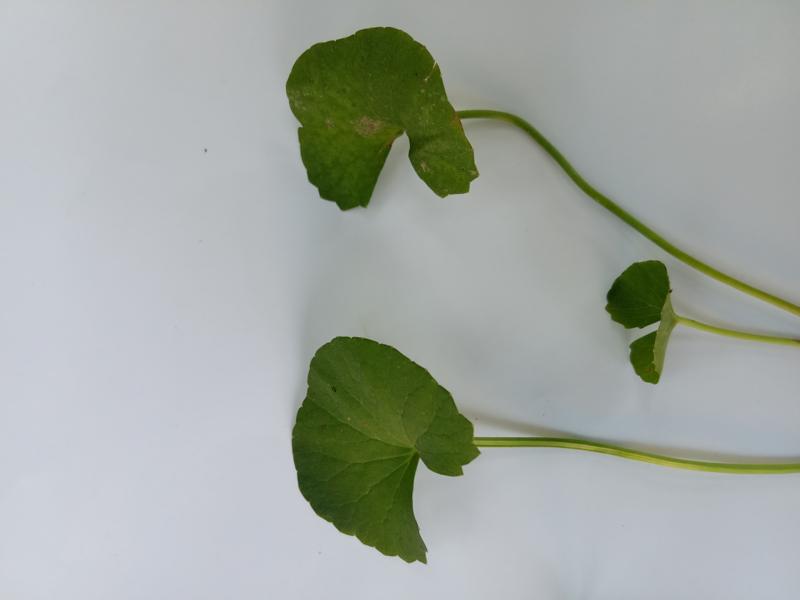
Weed species: Centella asiatica